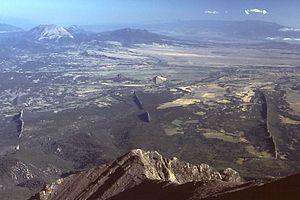
Un dyke, ou dike, est un filon de roches qui s'est injecté dans une fracturation de l'encaissant. De ce fait, un dyke recoupe les autres roches qu'il traverse. Le dyke est un phénomène intrusif dans une fissure d'ouverture transversale. Selon les principes de la stratigraphie, son âge est donc toujours plus jeune que celui des roches encaissantes.
L'érosion différentielle est la composante d'irrégularité de l'érosion résultant des différences de résistance des matériaux. Elle provoque une mise en relief des zones résistantes au détriment des zones tendres, créant ce qui est appelé des figures d'érosion selon l'échelle considérée : de l'ordre kilométrique comme dans le cas d'une côte rocheuse découpée en anses ou centimétrique comme dans un pavement en mosaïque. Cette composante est ainsi déterminante dans l'érosion littorale avec la formation du trait de côte, ou dans les sculptures ou excavations produites par l'érosion éolienne.